Frederik Andersen

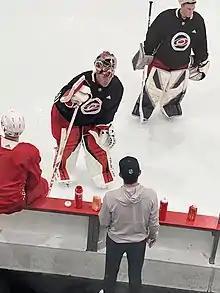
Andersen takes a break while practicing with the Hurricanes

After his five-year tenure with the Maple Leafs, Andersen left the club as a free agent. On 28 July 2021, he signed a two-year, $9 million contract with the Carolina Hurricanes. On 3 November, after a 6–3 win against the Chicago Blackhawks, Andersen became the first goaltender in franchise history to go 8–0–0 to start a season with a new team.